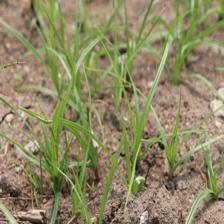
Label: Grass